Sweeney Prizery

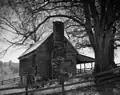
Sweeney Prizery

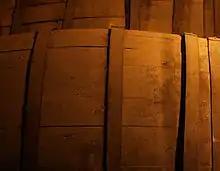

The Sweeney Prizery is a structure within the Appomattox Court House National Historical Park. It was registered in the National Park Service's database of Official Structures on June 26, 1989.